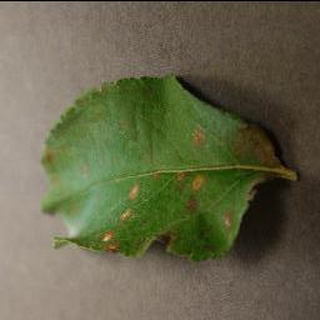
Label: apple_cedar_apple_rust